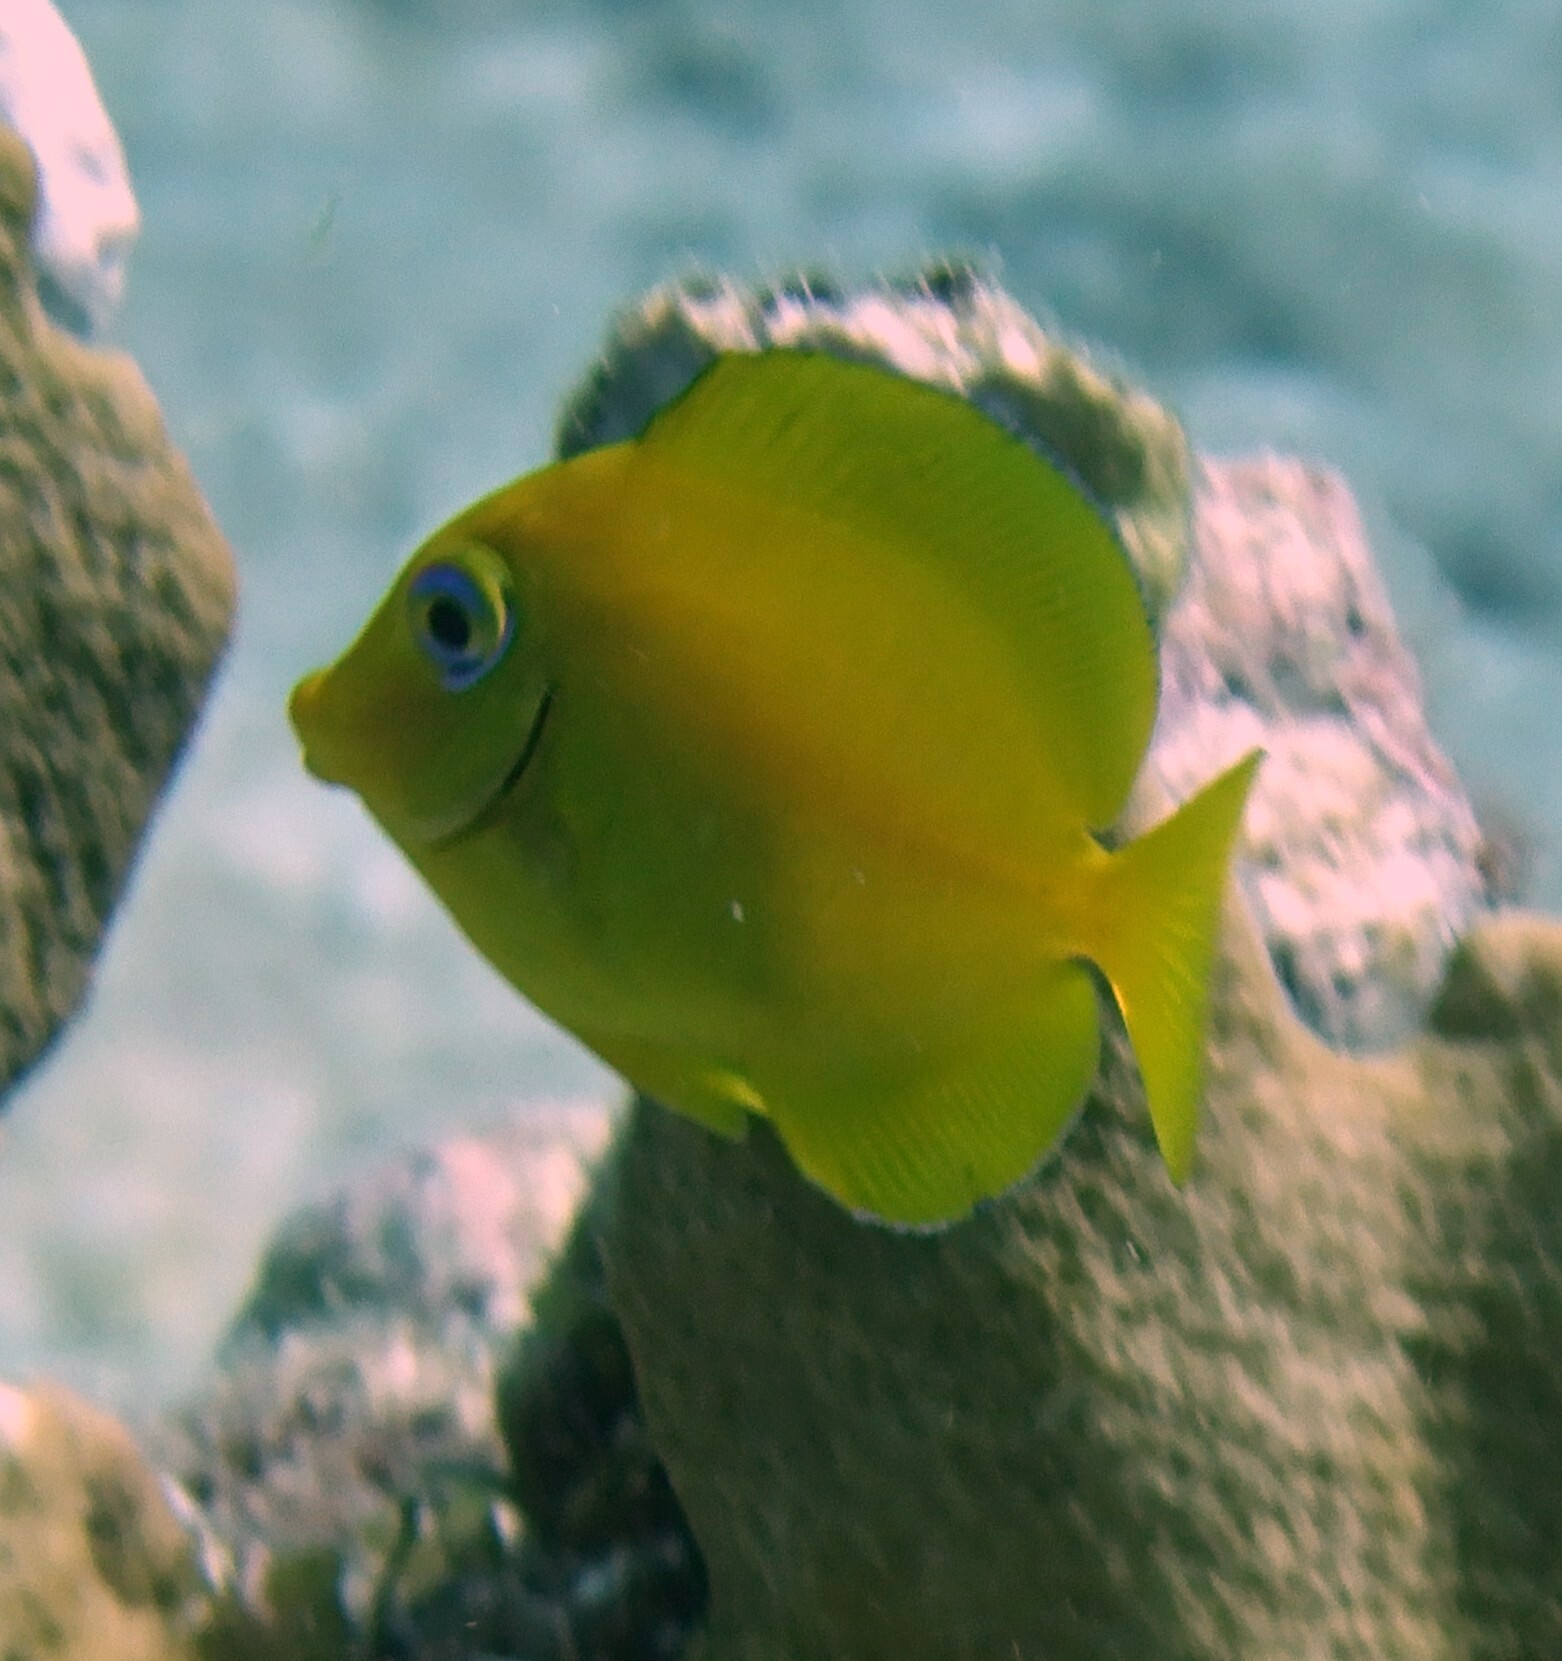
Acanthurus coeruleus (Atlantic Blue Tang)